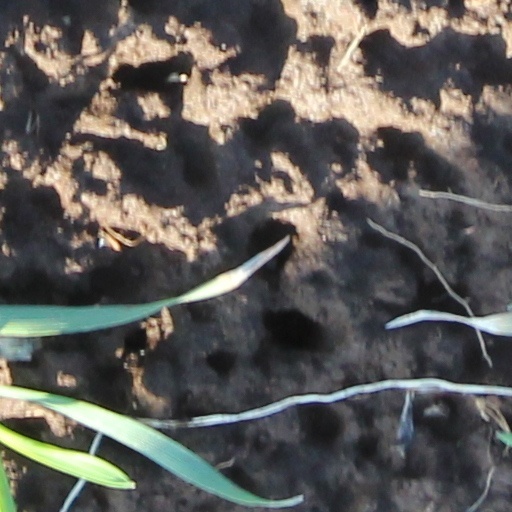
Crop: wheat